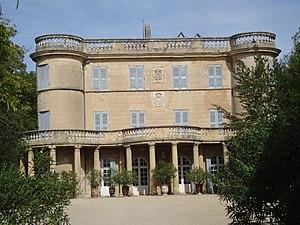
Château de Castille, (ClasséInscrit, 19832006)
Cet article recense les monuments historiques du Gard, en France.
Cet article recense les monuments historiques protégé au titre du Patrimoine du XXᵉ siècle du département du Gard, en France.